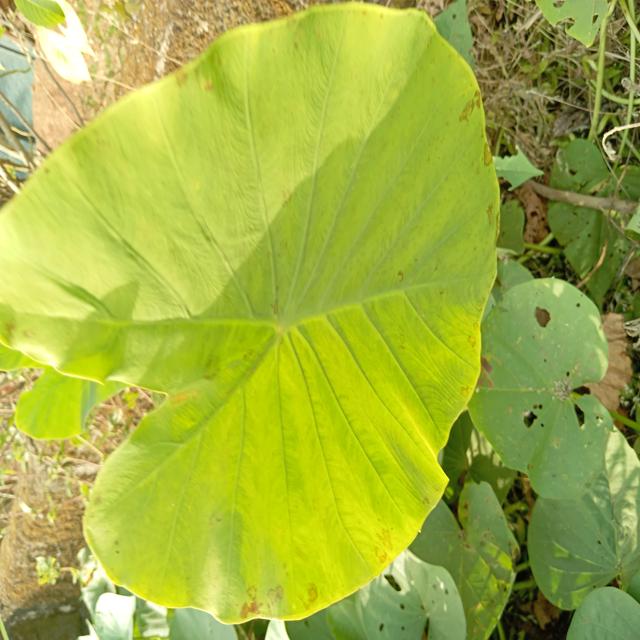
Label: Healthy